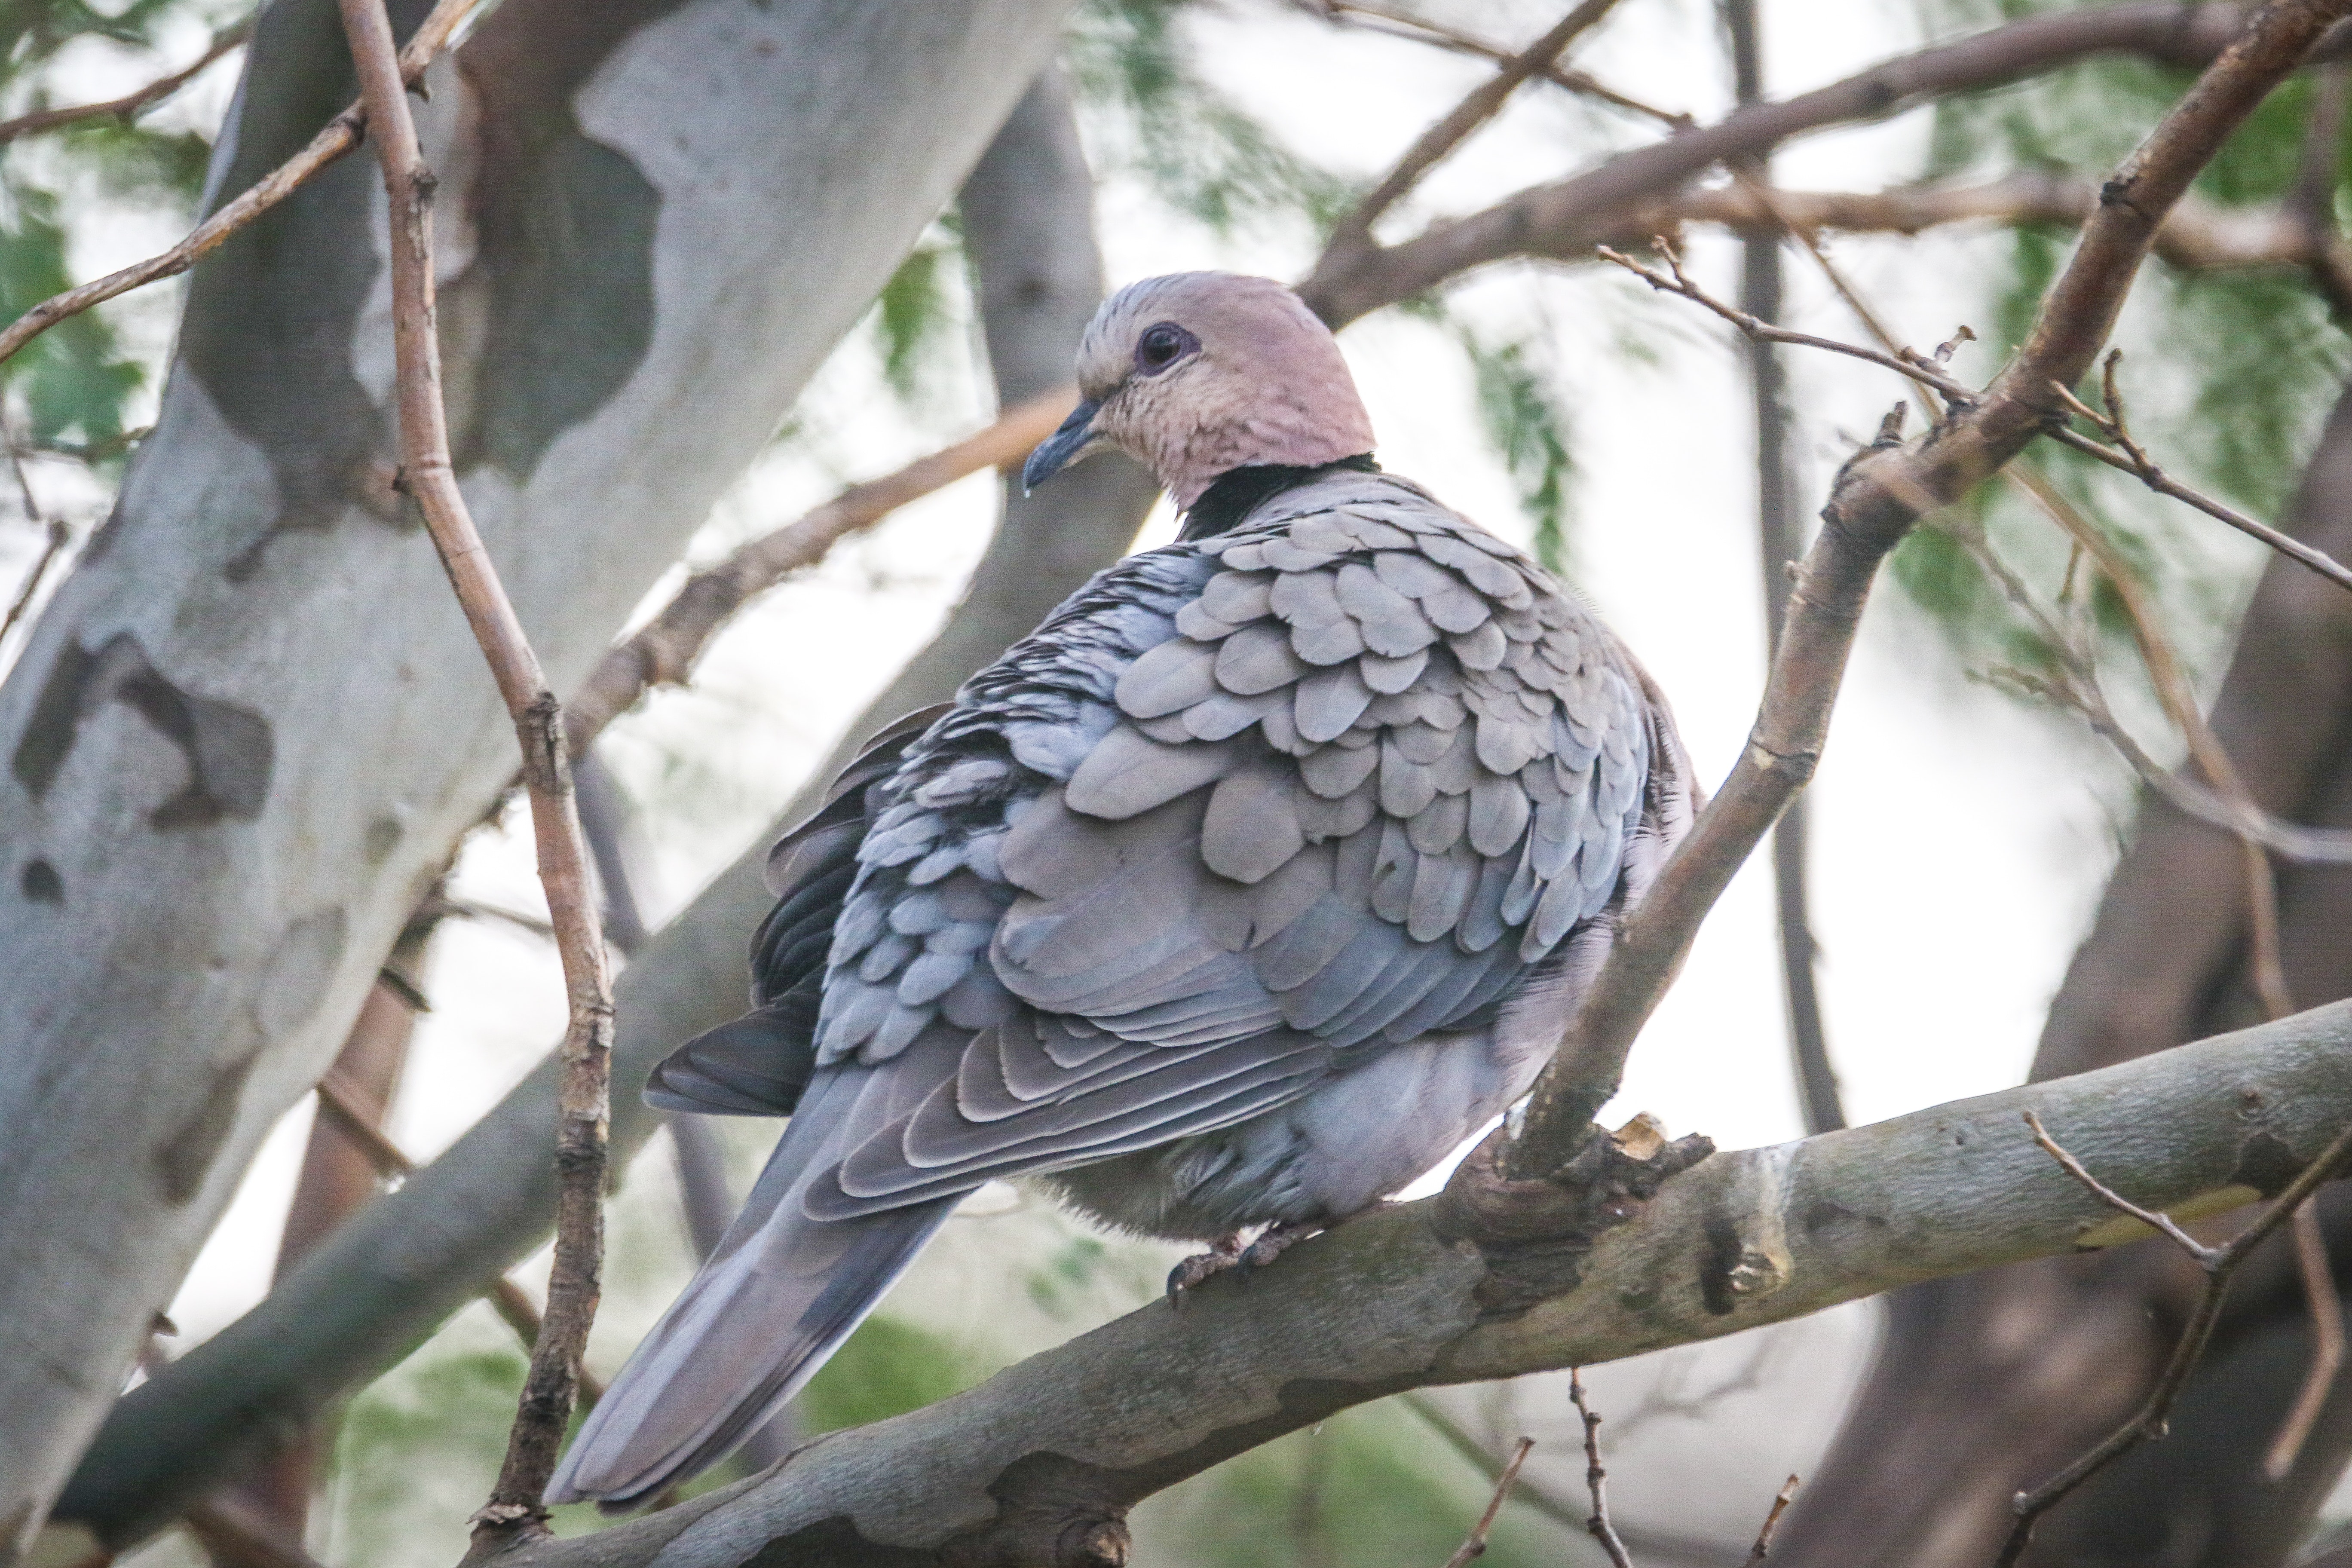
bird, vertebrate, beak, stock dove, pigeons and doves, wildlife, branch, adaptation, plant community, plant